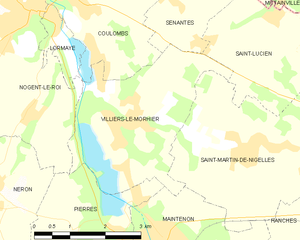
Carte de Villiers-le-Morhier et des communes limitrophes.
Villiers-le-Morhier est une commune française située dans le département d'Eure-et-Loir en région Centre-Val de Loire.